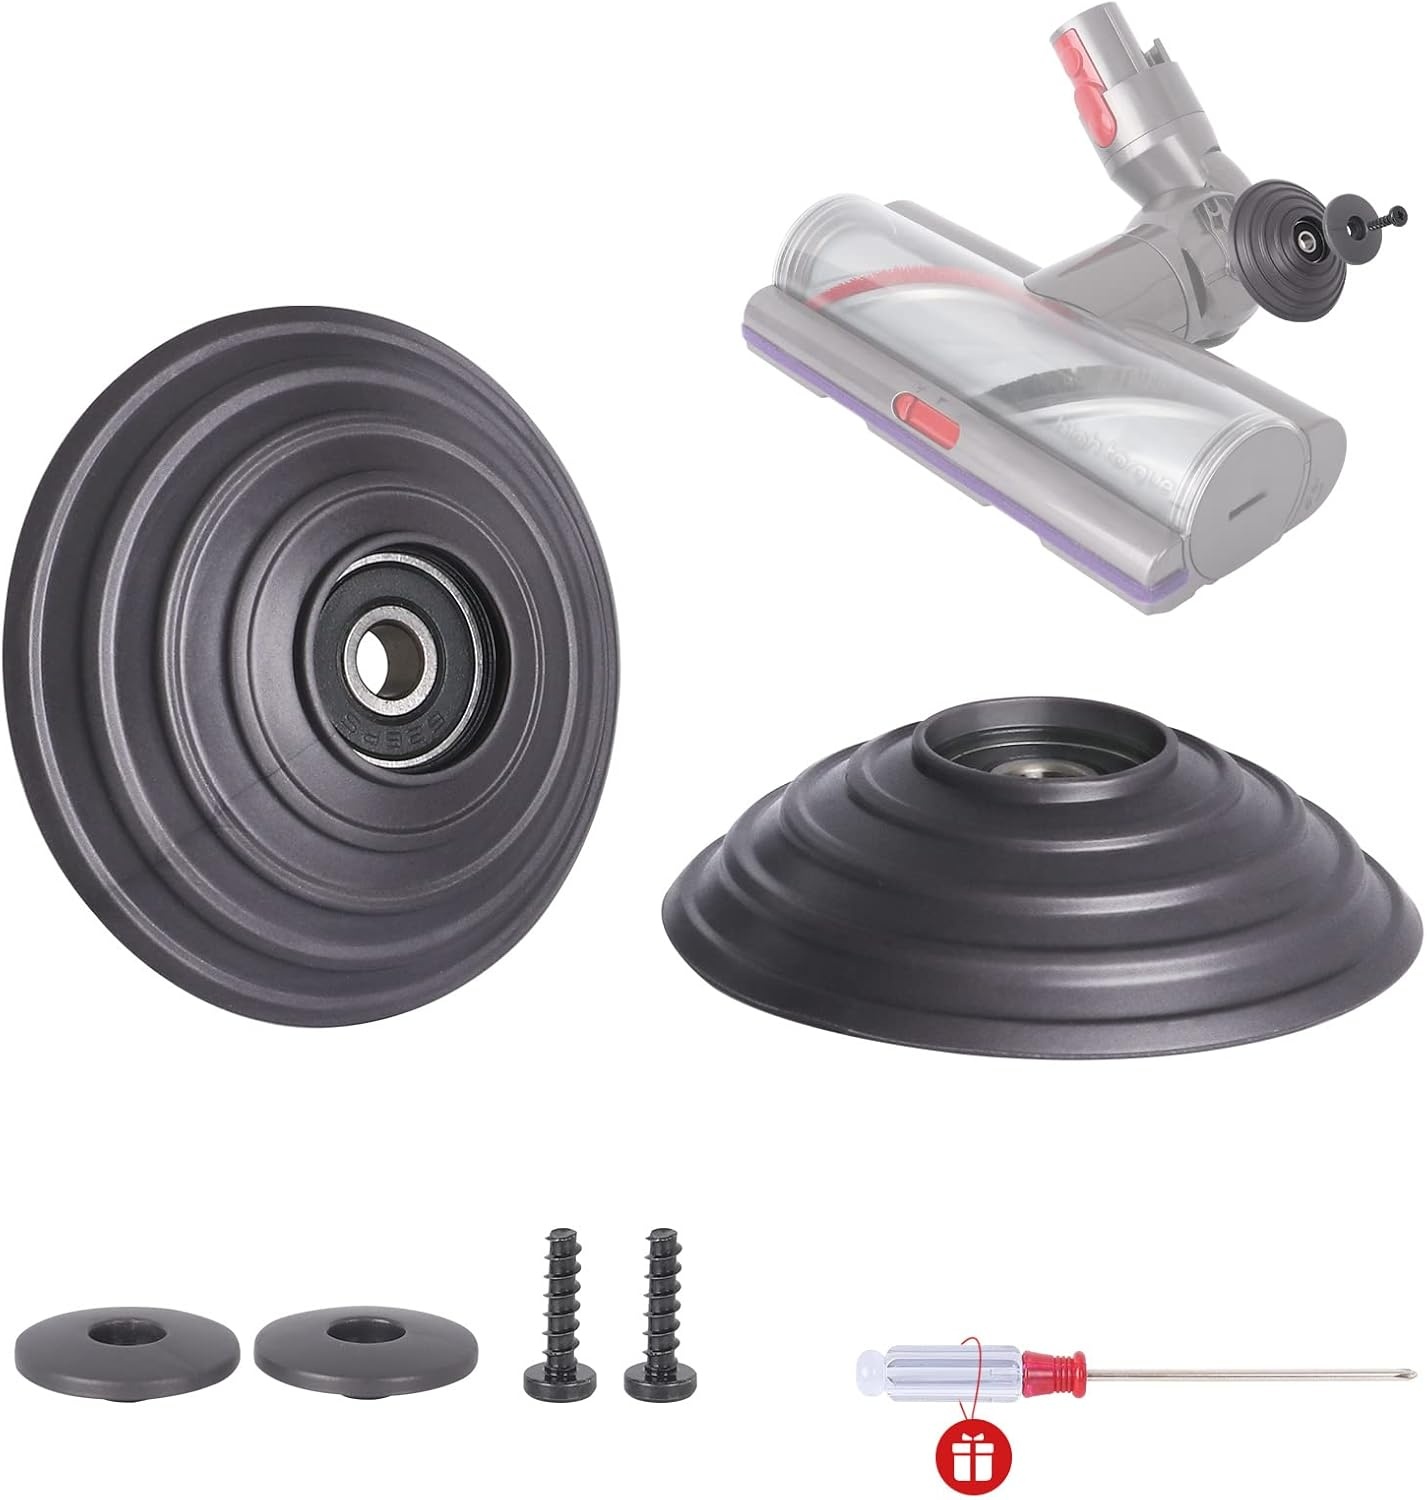
Dyson Vacuum Cleaner High Torque Ball Wheels Replacement
Brand: GearMustHave
Looking for a reliable replacement ball wheel for your Dyson Outsize V11 V15 Gen5 Cyclone V10 Animal Vacuum Cleaner? Look no further than the Upgraded Ball Wheel Replacement from WYWY.Wide! This high-quality accessory is designed to keep your vacuum cleaner running smoothly and efficiently. Features: 1. Enhanced Performance: The Upgraded Ball Wheel is designed to deliver optimal performance for your Dyson vacuum cleaner. With a 100W high torque cleaner head, this replacement part ensures powerful suction and thorough cleaning. 2. Durable Construction: Crafted from premium materials, this replacement wheel is built to last. It can easily withstand the rigors of daily use, making it a durable and long-lasting solution for your vacuum cleaner needs. 3. Easy Installation: Say goodbye to complicated installations! The Upgraded Ball Wheel Replacement is easy to install, allowing you to quickly replace your old or damaged wheel and get back to cleaning in no time. 4. Perfect Fit: Compatible with Dyson models such as Outsize, V11, V15, Gen5, Cyclone, and V10 Animal, this replacement part is designed to provide a perfect fit for your vacuum cleaner. You can trust that it will work seamlessly with your device. 5. OEM Quality: Manufactured by WYWY.Wide, a trusted brand known for its high-quality vacuum cleaner accessories, this replacement ball wheel meets OEM standards for performance and reliability. Whether you're dealing with a faulty wheel or simply looking to upgrade your Dyson vacuum cleaner, the Upgraded Ball Wheel Replacement from WYWY.Wide is a smart choice. Don't let a worn-out wheel slow down your cleaning routine - invest in this durable and efficient replacement part today! Improve the performance and longevity of your Dyson vacuum cleaner with the Upgraded Ball Wheel Replacement from WYWY.Wide. Say goodbye to uneven rolling and ensure smooth maneuverability as you tackle dirt and dust in your home. Replace your old ball wheel with this high-quality accessory and experience the difference it makes in your cleaning routine. Order now and enjoy a hassle-free cleaning experience with your Dyson vacuum cleaner!
Category: Home & Garden > Household Appliance Accessories > Vacuum Accessories > Wheels Replacement Kits